Chad

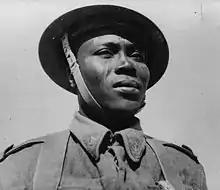
A Chadian soldier fighting for Free France during World War II. The Free French Forces included 15,000 soldiers from Chad

After World War II, France granted Chad the status of overseas territory and its inhabitants the right to elect representatives to the National Assembly and a Chadian assembly. The largest political party was the Chadian Progressive Party (PPT), based in the southern half of the colony. Chad was granted independence on 11 August 1960 with the PPT's leader, François Tombalbaye, an ethnic Sara, as its first president.